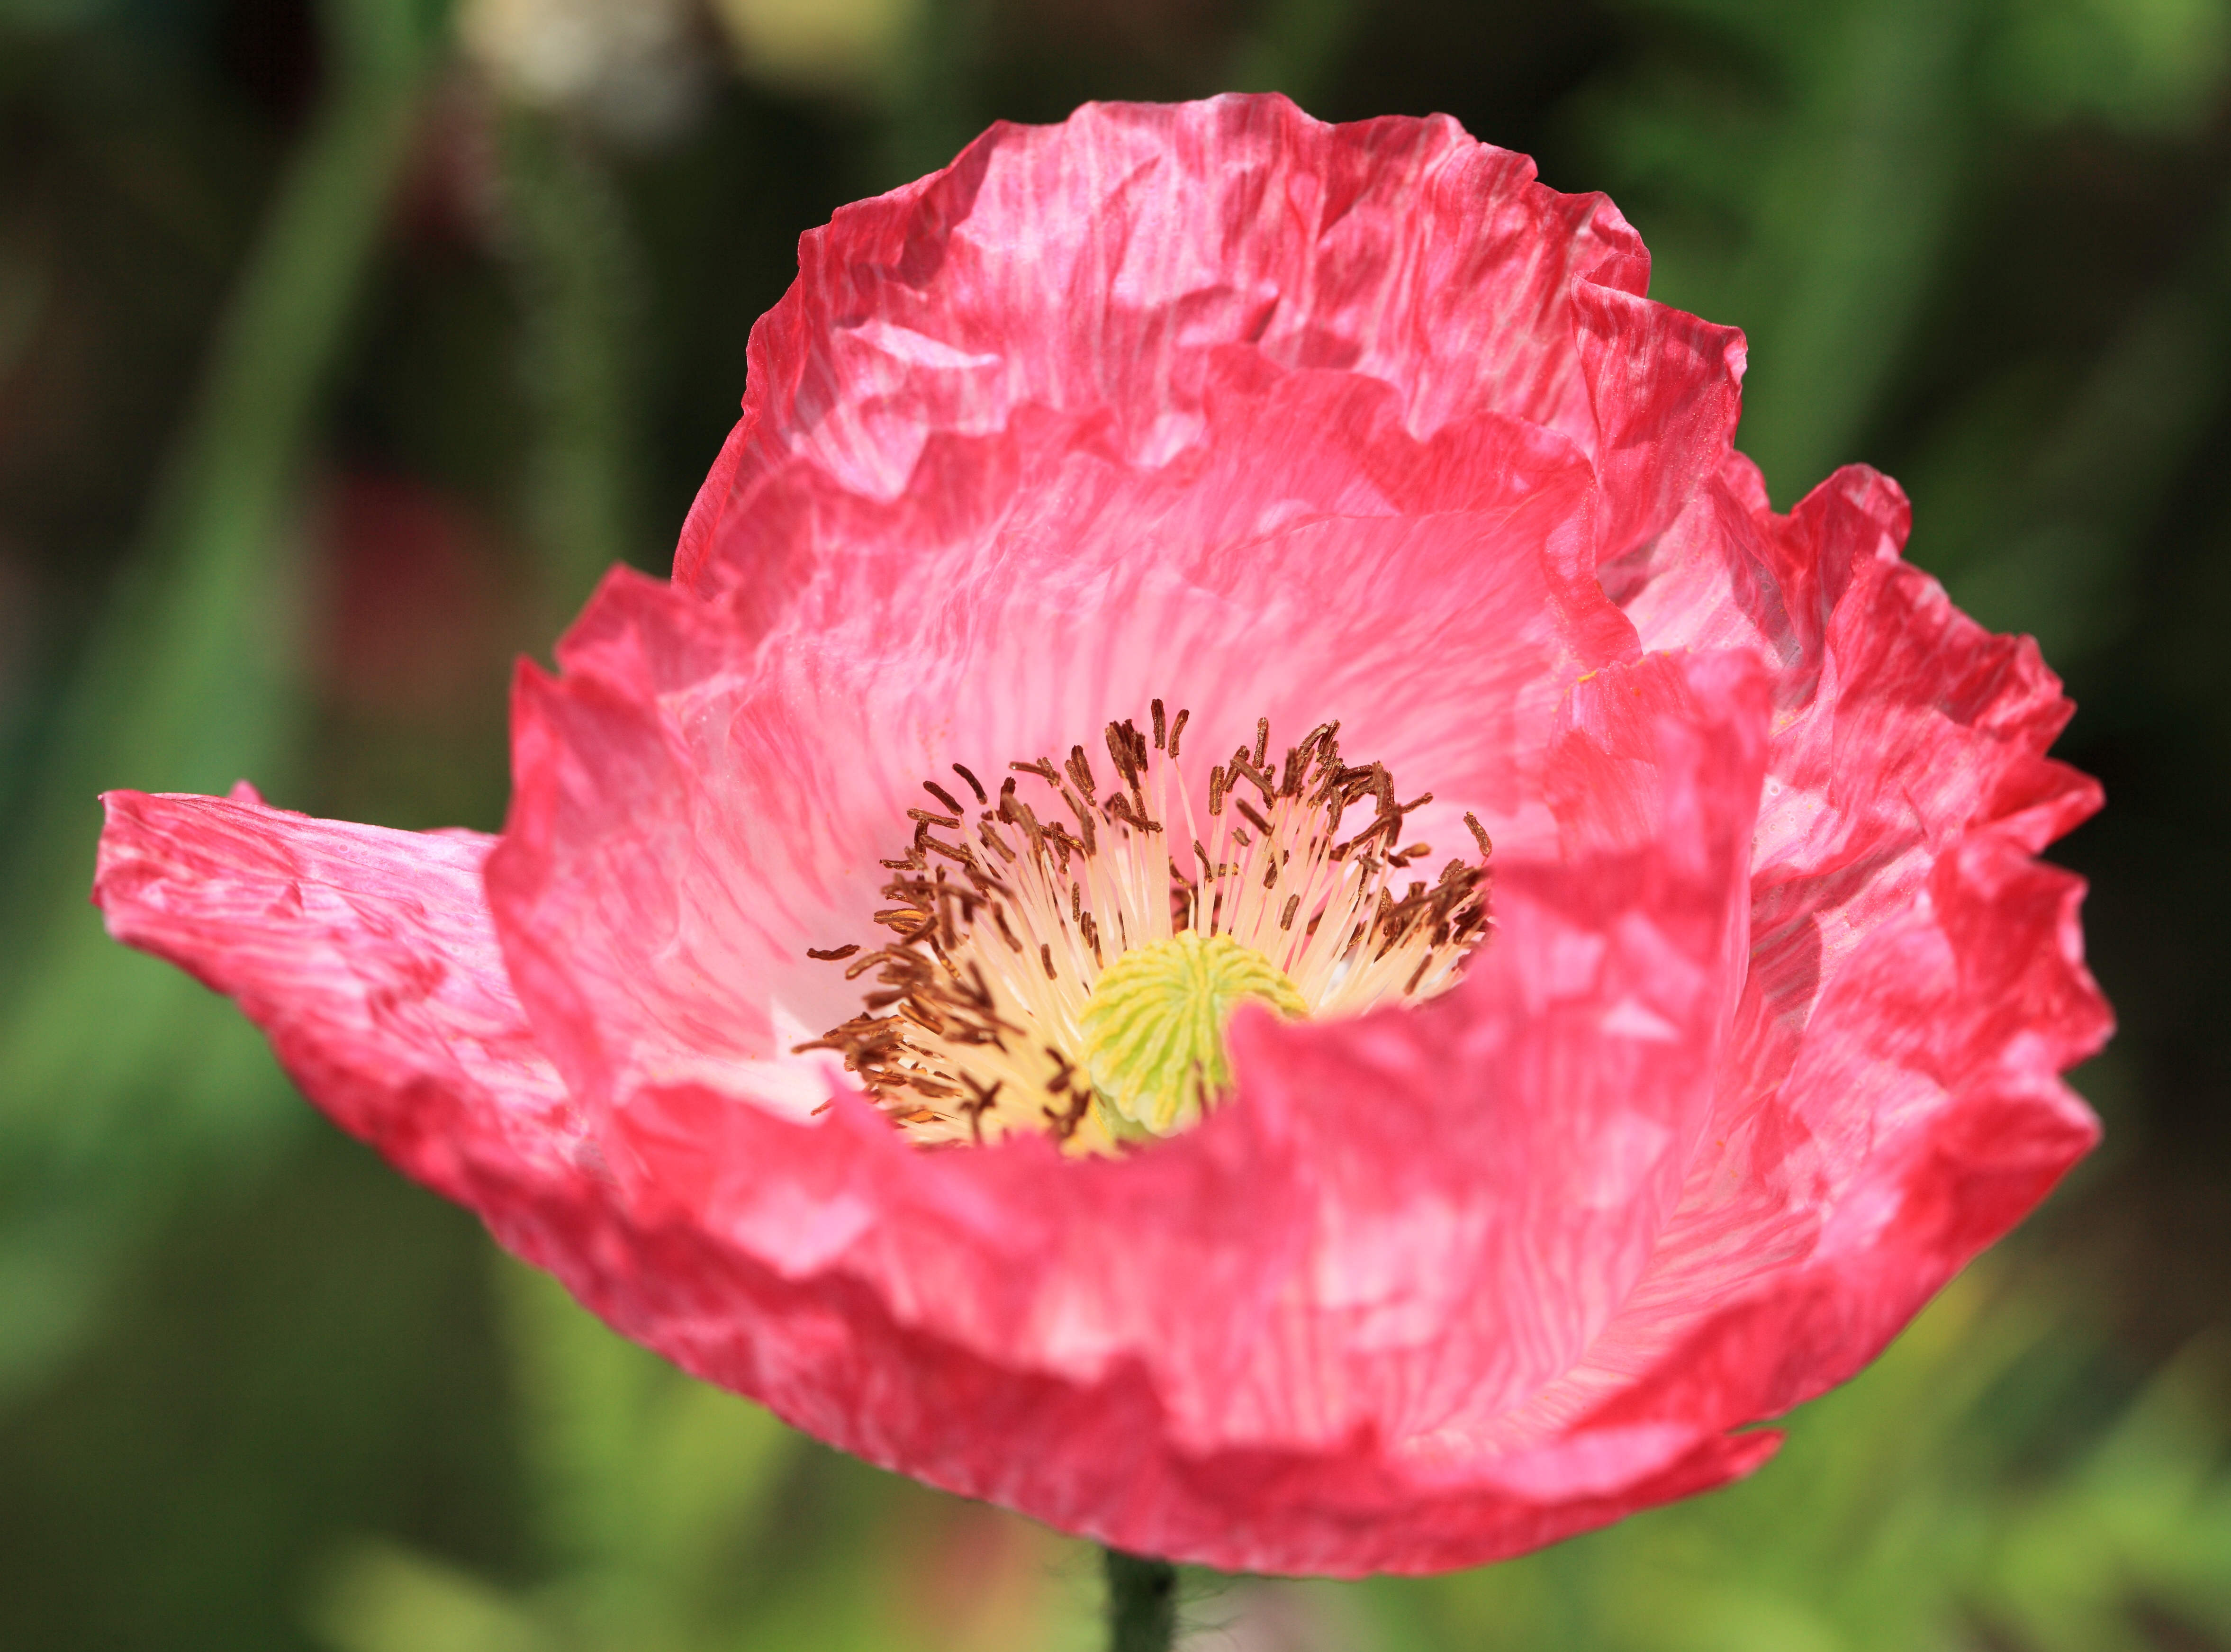
blossom, plant, flower, petal, high, corn, flora, cool image, 5d, hires, poppy, markii, coquelicot, hi, res, resolution, peony, shirley, papaver, rhoeas, macro photography, flowering plant, plant stem, land plant, poppy family